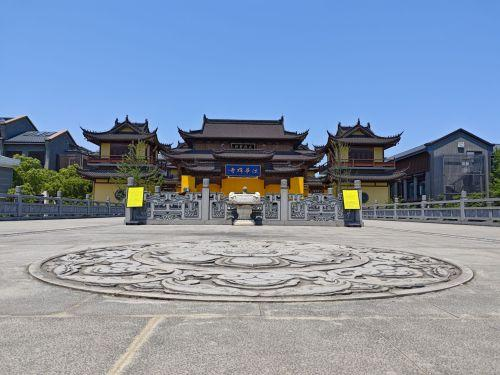
地标名称：法华禅寺
所在城市：上海市·长宁区